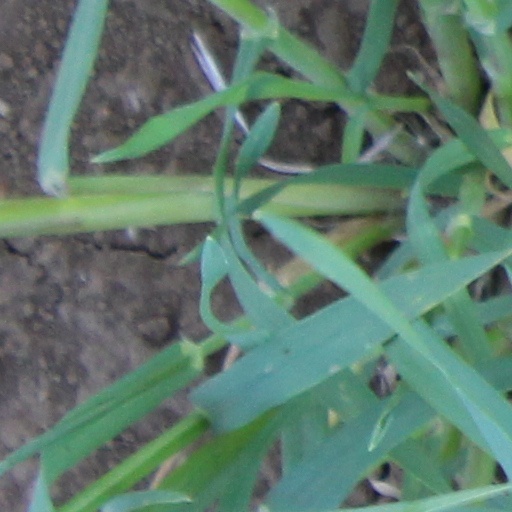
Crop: wheat